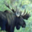
Label: deer